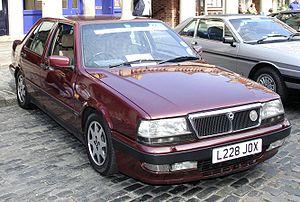
La Lancia Thema est une voiture de classe supérieure, grande routière, fabriquée par le constructeur italien Lancia à partir de 1984. Elle a remporté un grand succès jusqu'à son remplacement en 1994 par la Lancia Kappa.